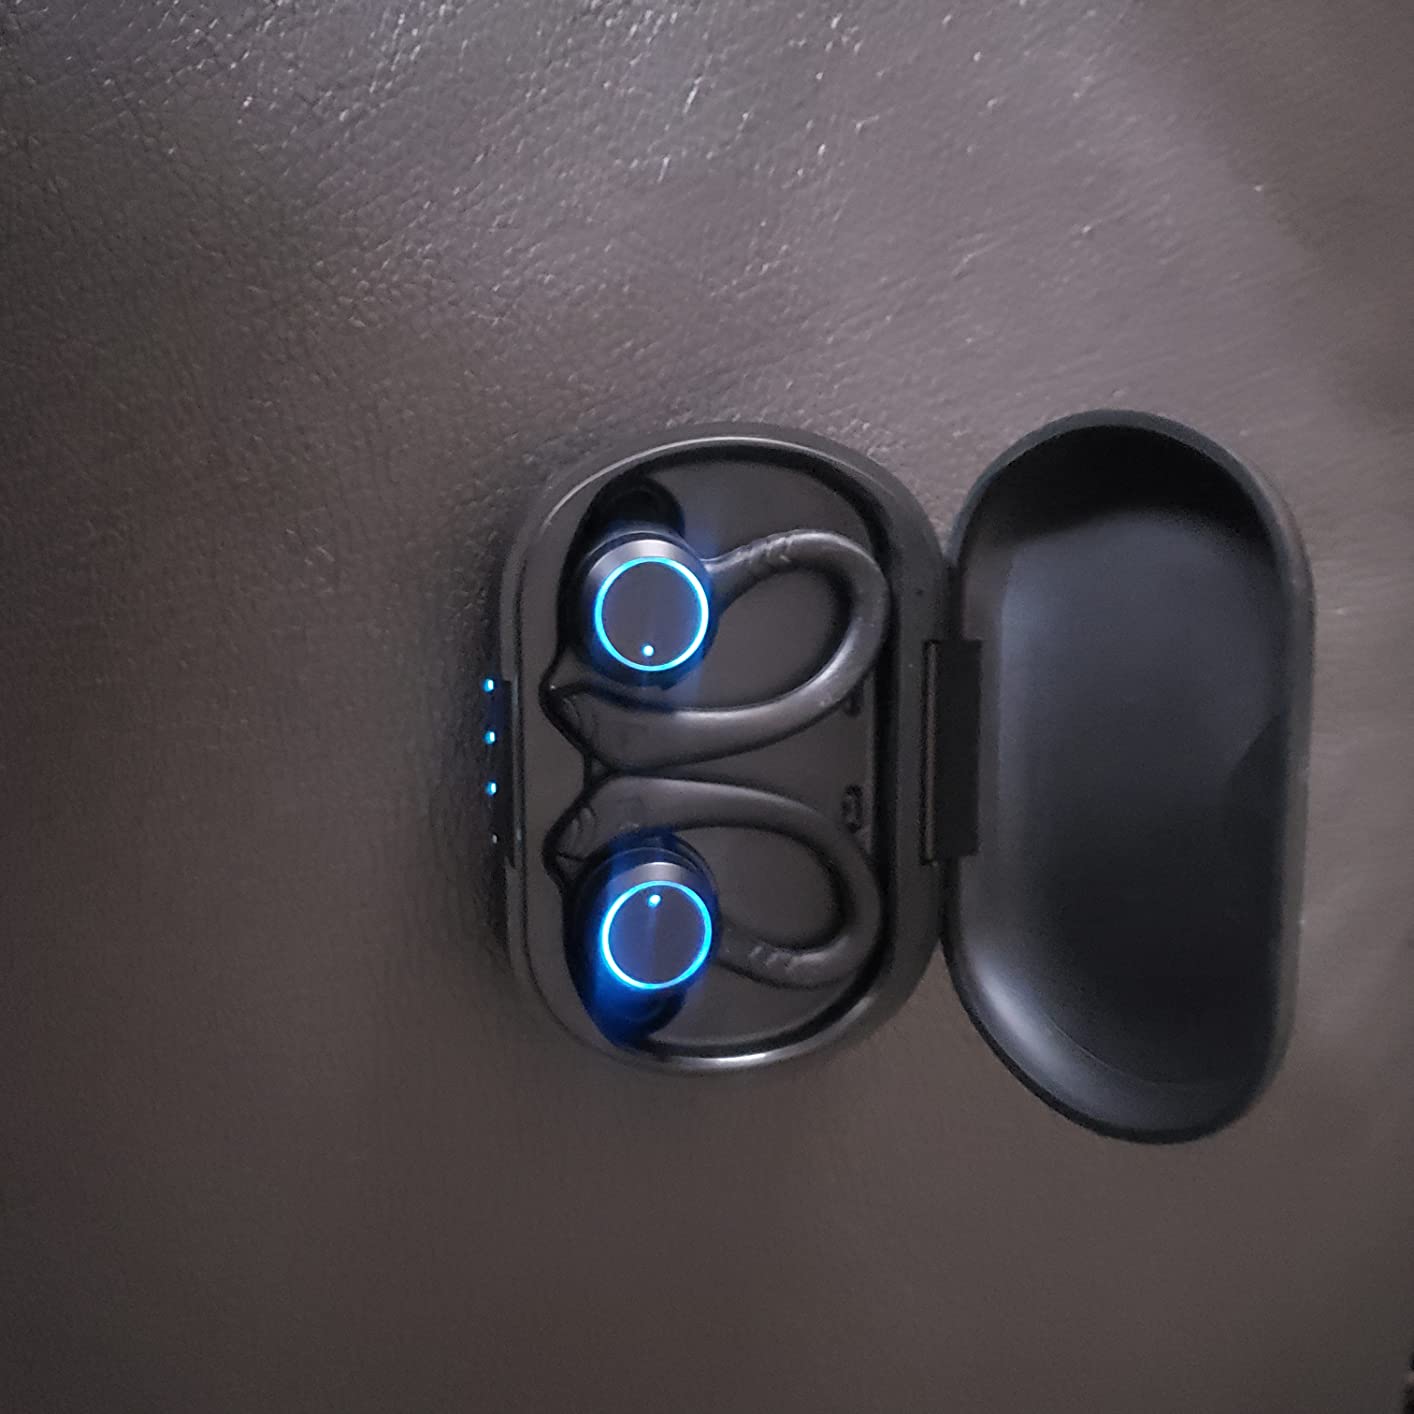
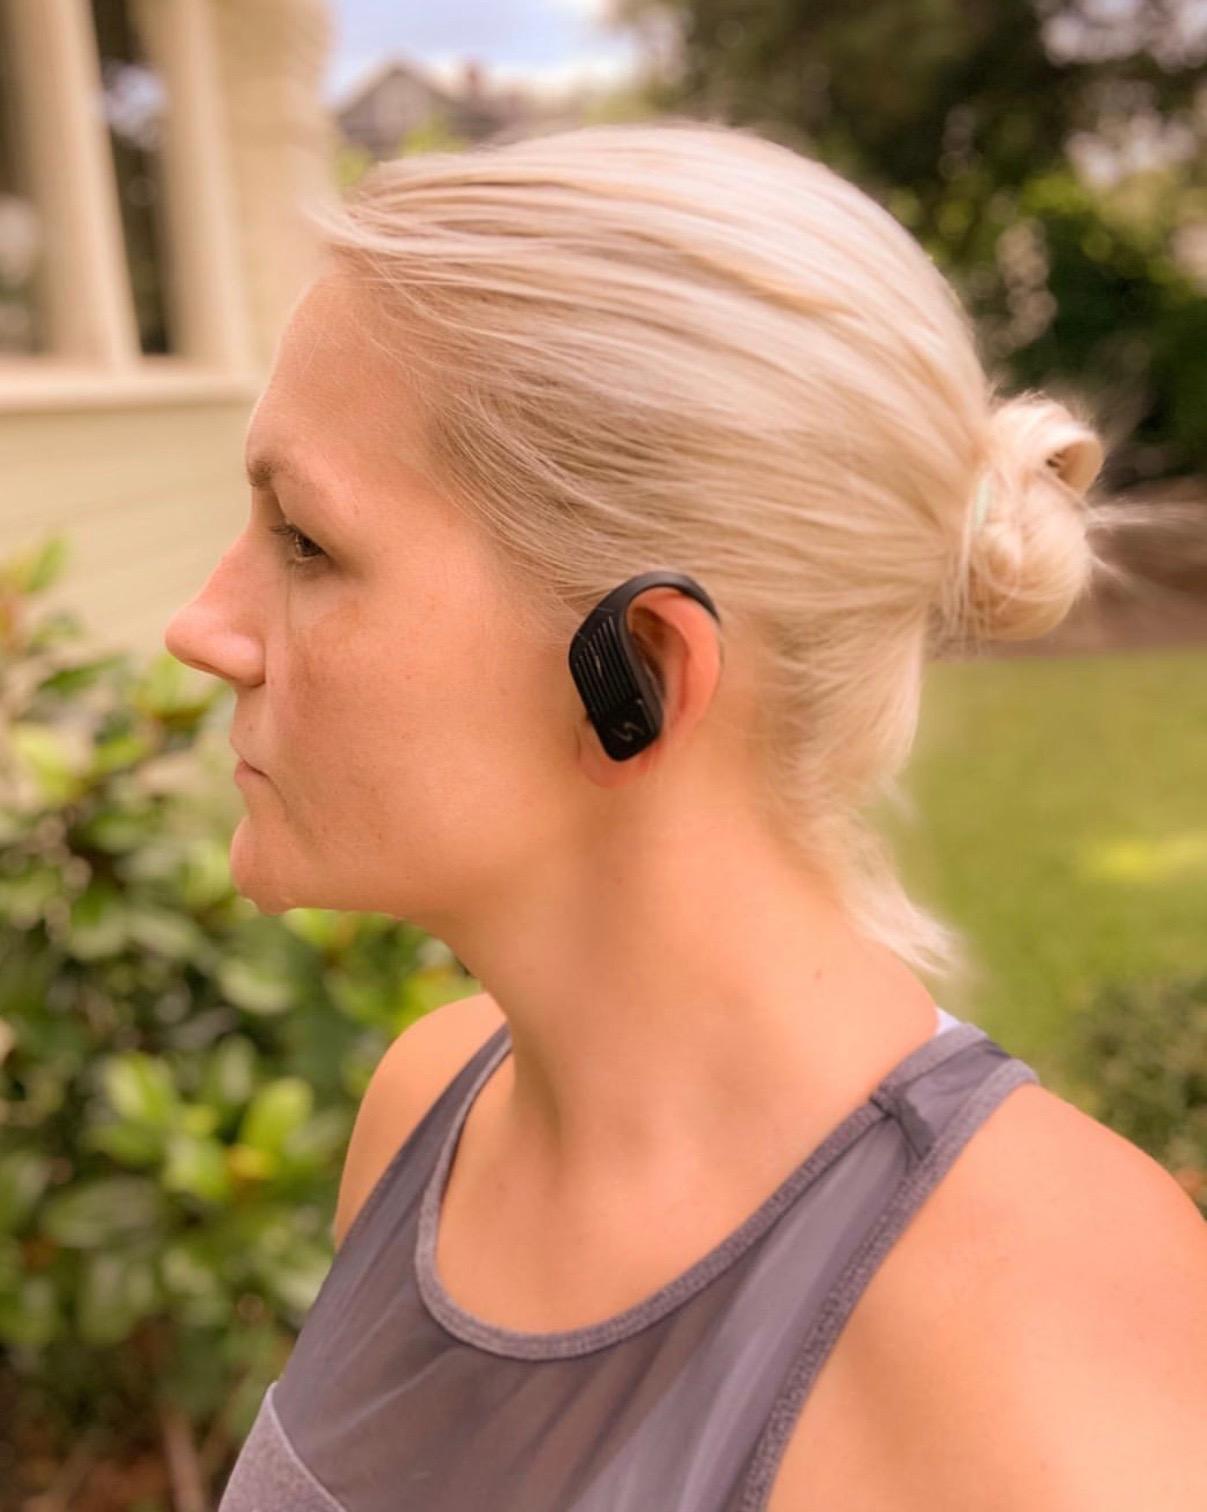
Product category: earbuds
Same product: no